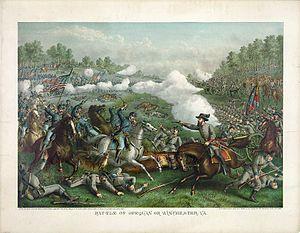
La bataille d'Opequon, également appelée troisième bataille de Winchester, fut une victoire meurtrière de l'Union durant les campagnes de la vallée de Shenandoah de 1864, pendant la guerre de Sécession.